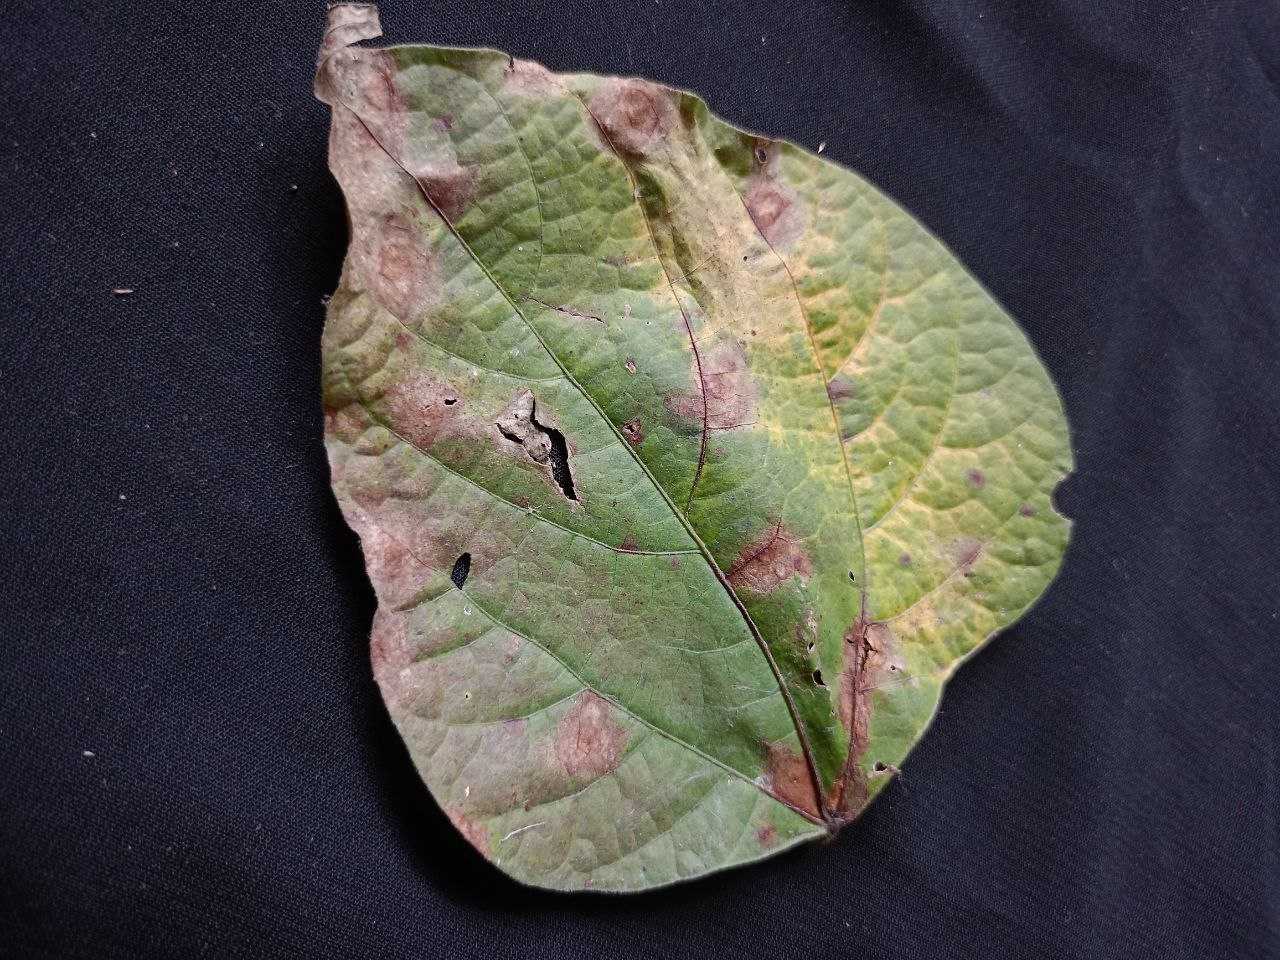
Crop: bean
Leaf condition: Blight